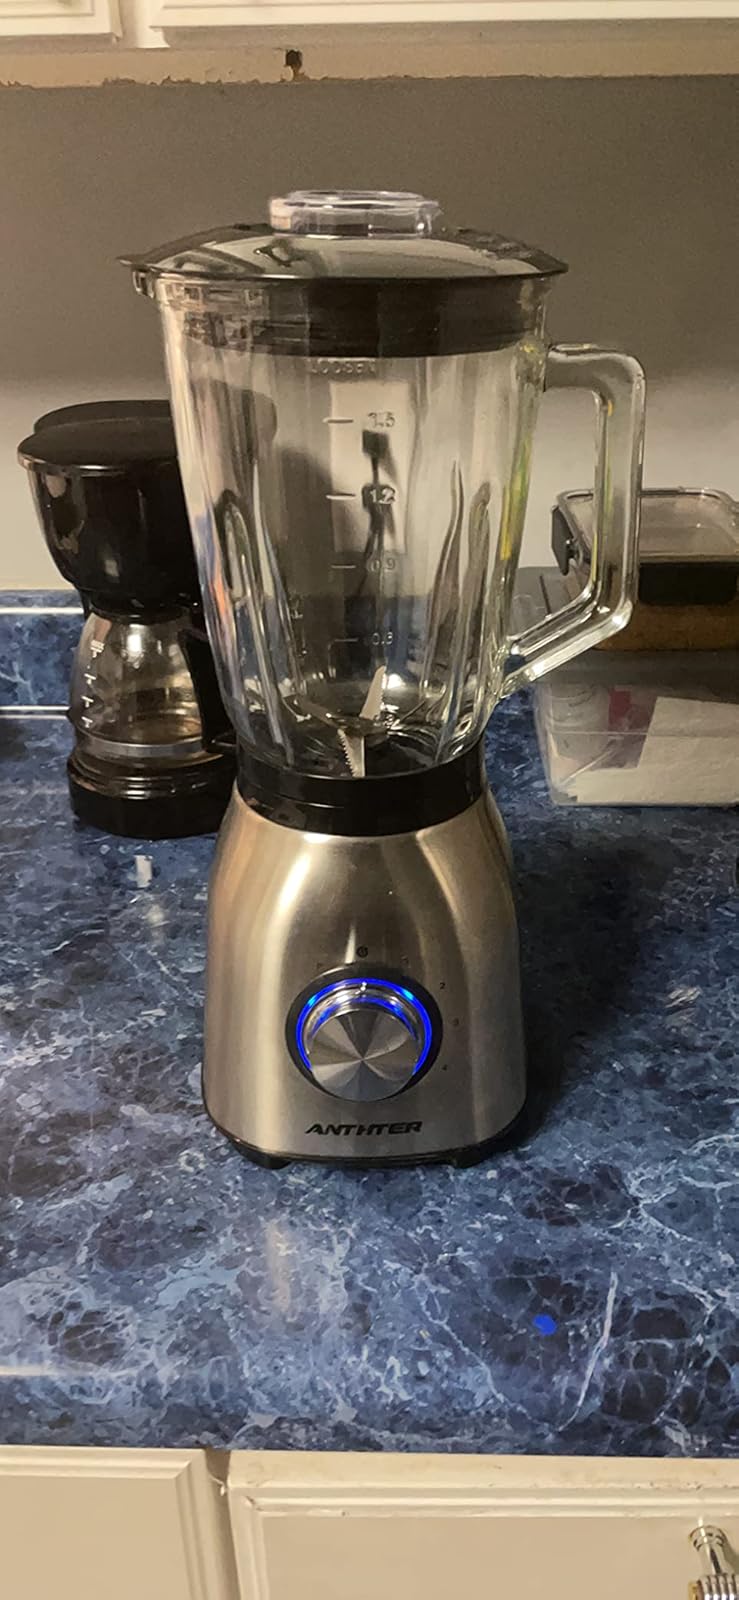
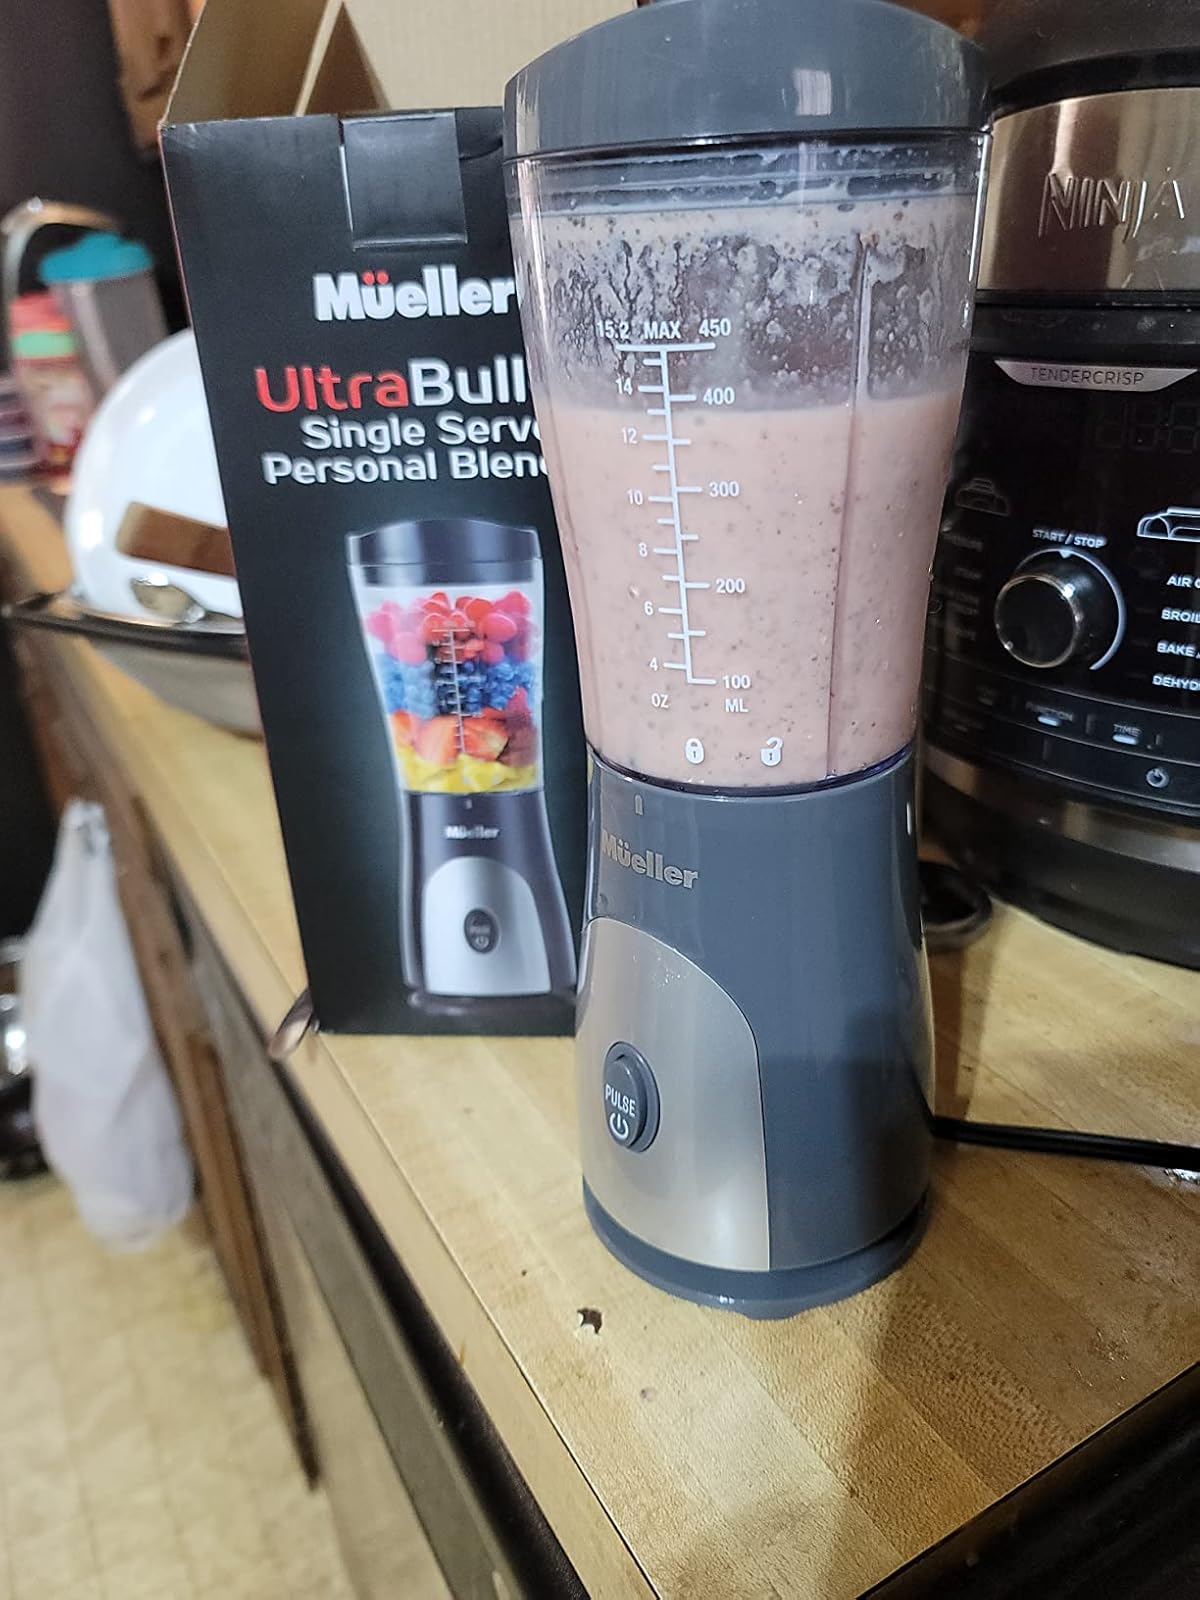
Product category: items_blender
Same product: no